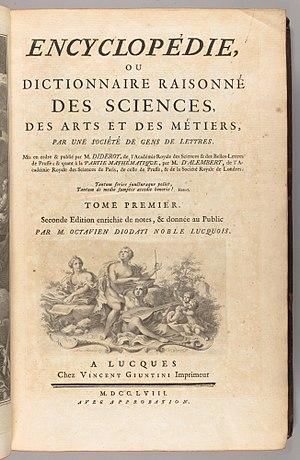
Ottaviano Diodati est un homme de lettres et éditeur né en 1716 et mort en 1786 à Luques, en Toscane.